Aigle-class destroyer

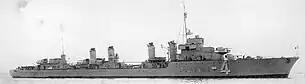
"Milan"

Three of the ships ("Albatros", "Épervier" and "Milan") were stationed in Morocco as part of the Vichy French navy, and engaged Allied forces in the battle of Casablanca during Operation Torch. Along with the unfinished battleship , they engaged the Allied 'Covering Group', a taskforce based on the battleship . "Milan" and "Épervier" both ran aground after being damaged in the battle; "Albatros" was damaged but, after her capture, was repaired after the war and used as a gunnery training vessel. "Aigle" was scuttled at Toulon, France, on 27 November 1942. She was later refloated and sunk a second time by United States Army Air Forces bombers on 24 November 1943. Later she was salvaged and scrapped. "Vautour" and "Gerfaut" were also scuttled at Toulon, but "Vautour" was raised again and sunk during an air raid on 4 February 1944.